Describe the emotion expressed in this image:  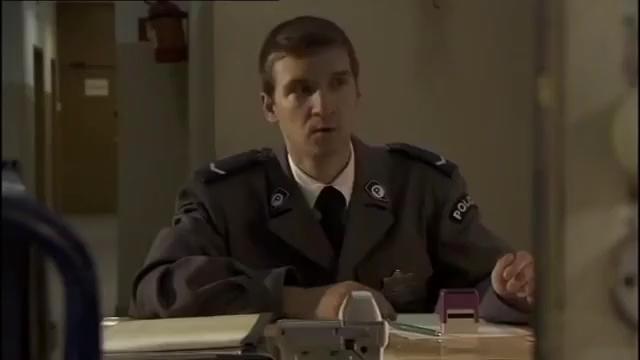
This person displays Suffering, valence and arousal with low intensity.